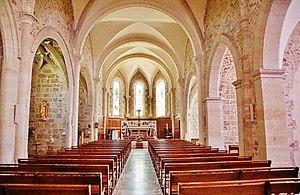
église saint-Julien